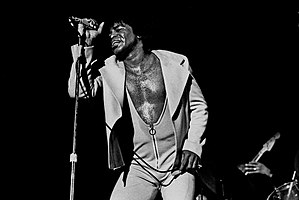
Soul
"""The Godfather of Soul"", soulmusikeren og sangeren James Brown"
Soul er en musikstil, som opstod i 1950'erne i USA's afrikansk-amerikanske befolkning. Soulmusik er musikalsk inspireret af gospelmusikkens sangstil og den daværende rhythm'n'blues, men hvor gospelmusikken er religiøs, er soulmusikken det ikke. Tekstemnerne er ofte kærlighed, sex og parforholdets kvaler. Soulmusikkens gennembrud kom sidst i 1950'erne med sangere som Ray Charles og musikstilen fik en stor opblomstring først i 1960'erne gennem udgivelser på pladeselskaberne Motown, Stax/Volt og Atlantic. Blandt væsentlige soulmusikere fra den periode kan nævnes Aretha Franklin, Otis Redding, Marvin Gaye, Sam Cooke, Smokey Robinson og Wilson Pickett.